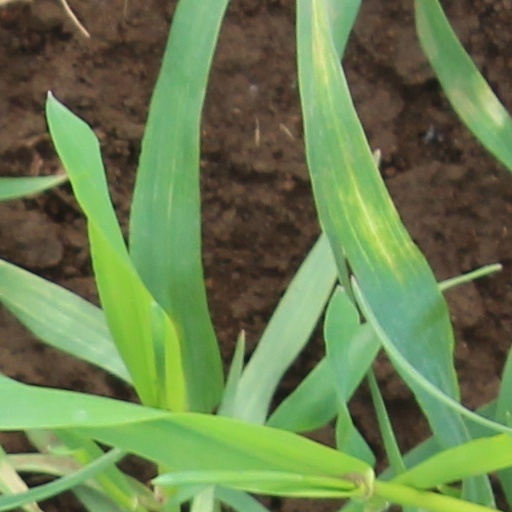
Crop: wheat